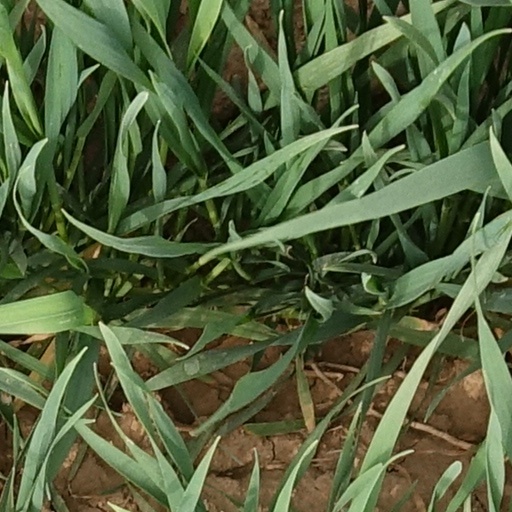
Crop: wheat